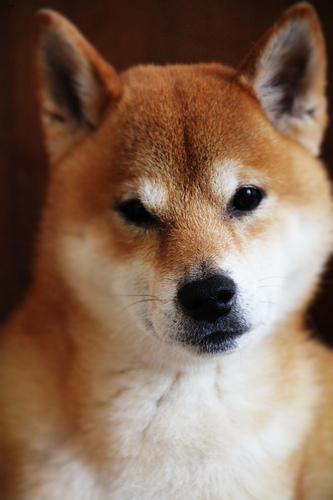
Breed: shiba inu